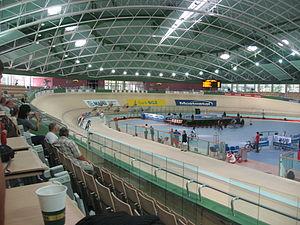
La BGŻ BNP Paribas Arena est un vélodrome situé à Pruszków, une banlieue de la capitale Varsovie en Pologne. Le BGŻ BNP Paribas arena est le domicile de la Fédération polonaise de cyclisme.